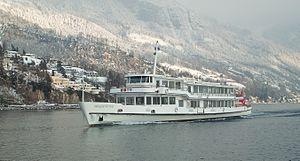
La SGV Schifffahrtsgesellschaft des Vierwaldstättersees est une compagnie maritime suisse qui exploite des bateaux de passagers sur le lac des Quatre-Cantons, en Suisse centrale.